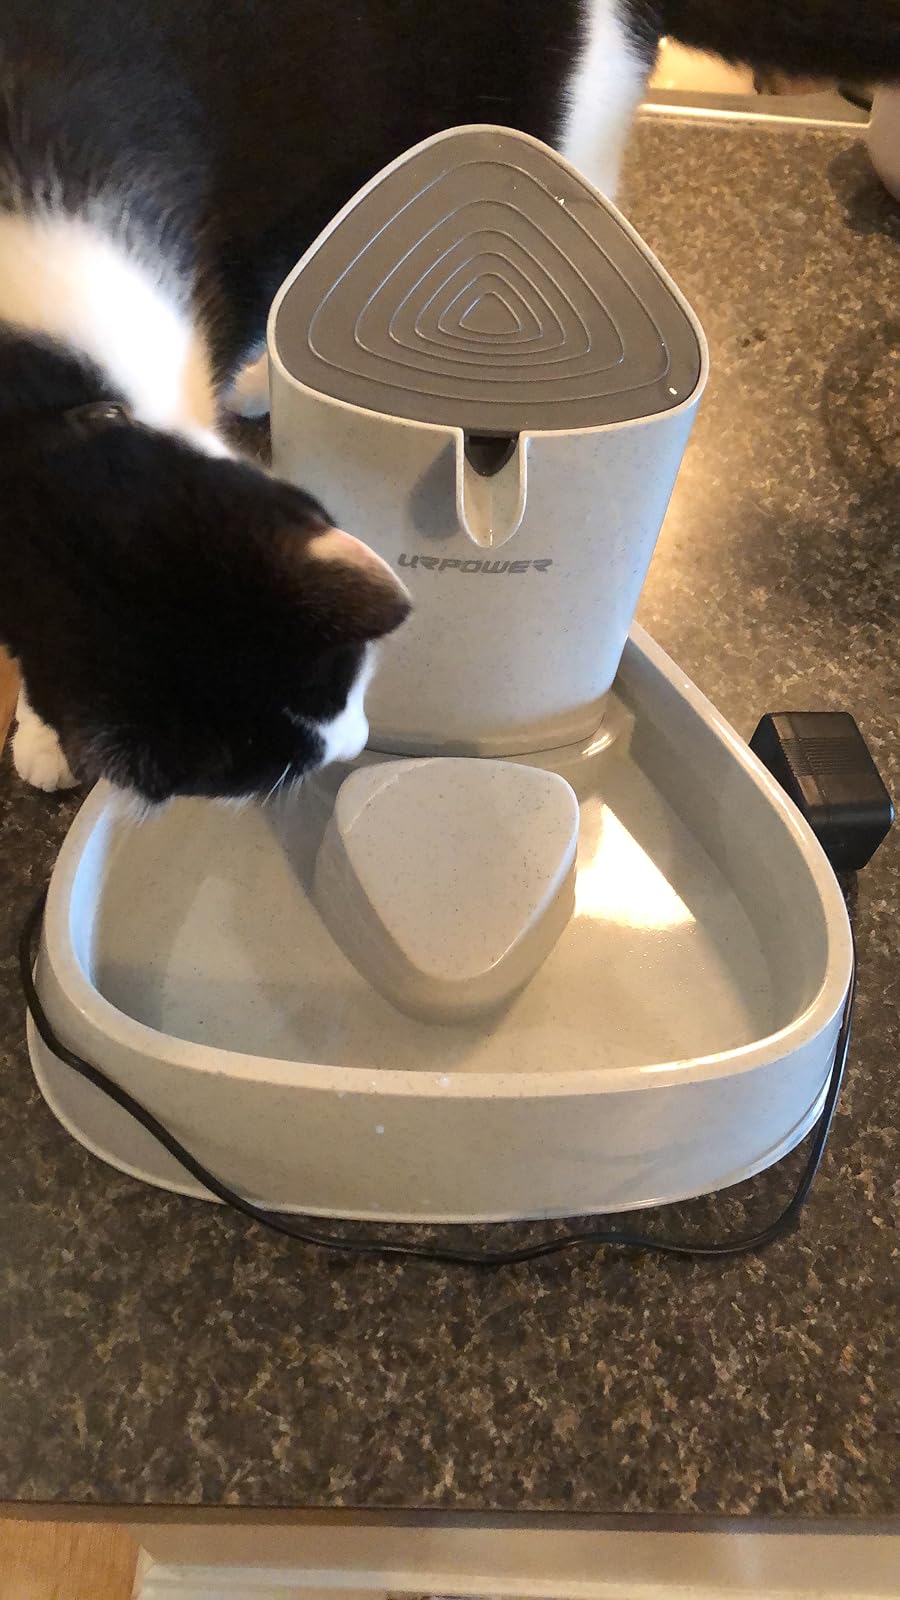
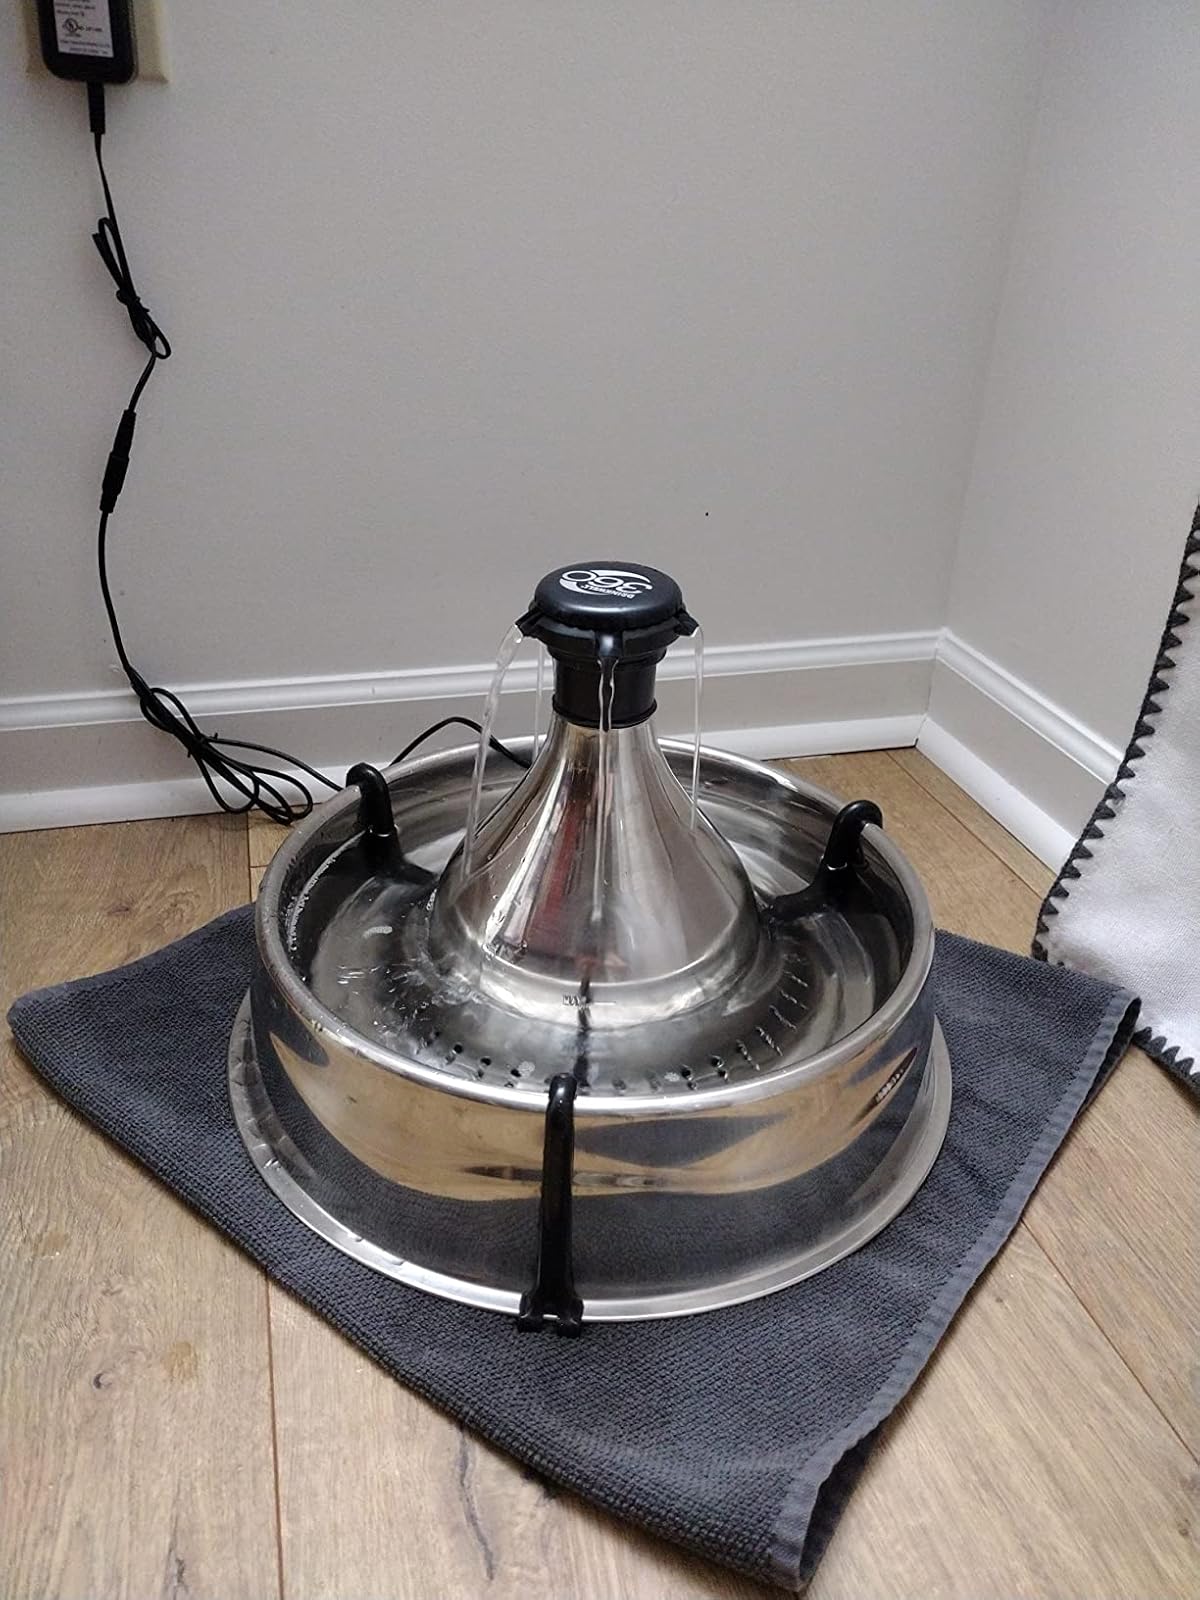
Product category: items_bowl
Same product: no